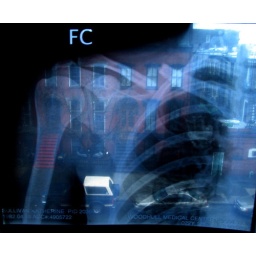
Me &amp;amp; my bike VS Car Door.SCORECar Door: 1Me: 7 screws.That's the view from my kitchen window, by the way.